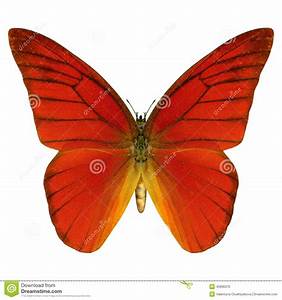
Label: farfalla